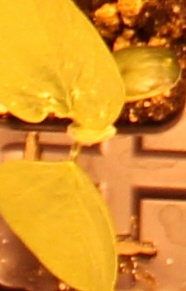
Label: Soybean